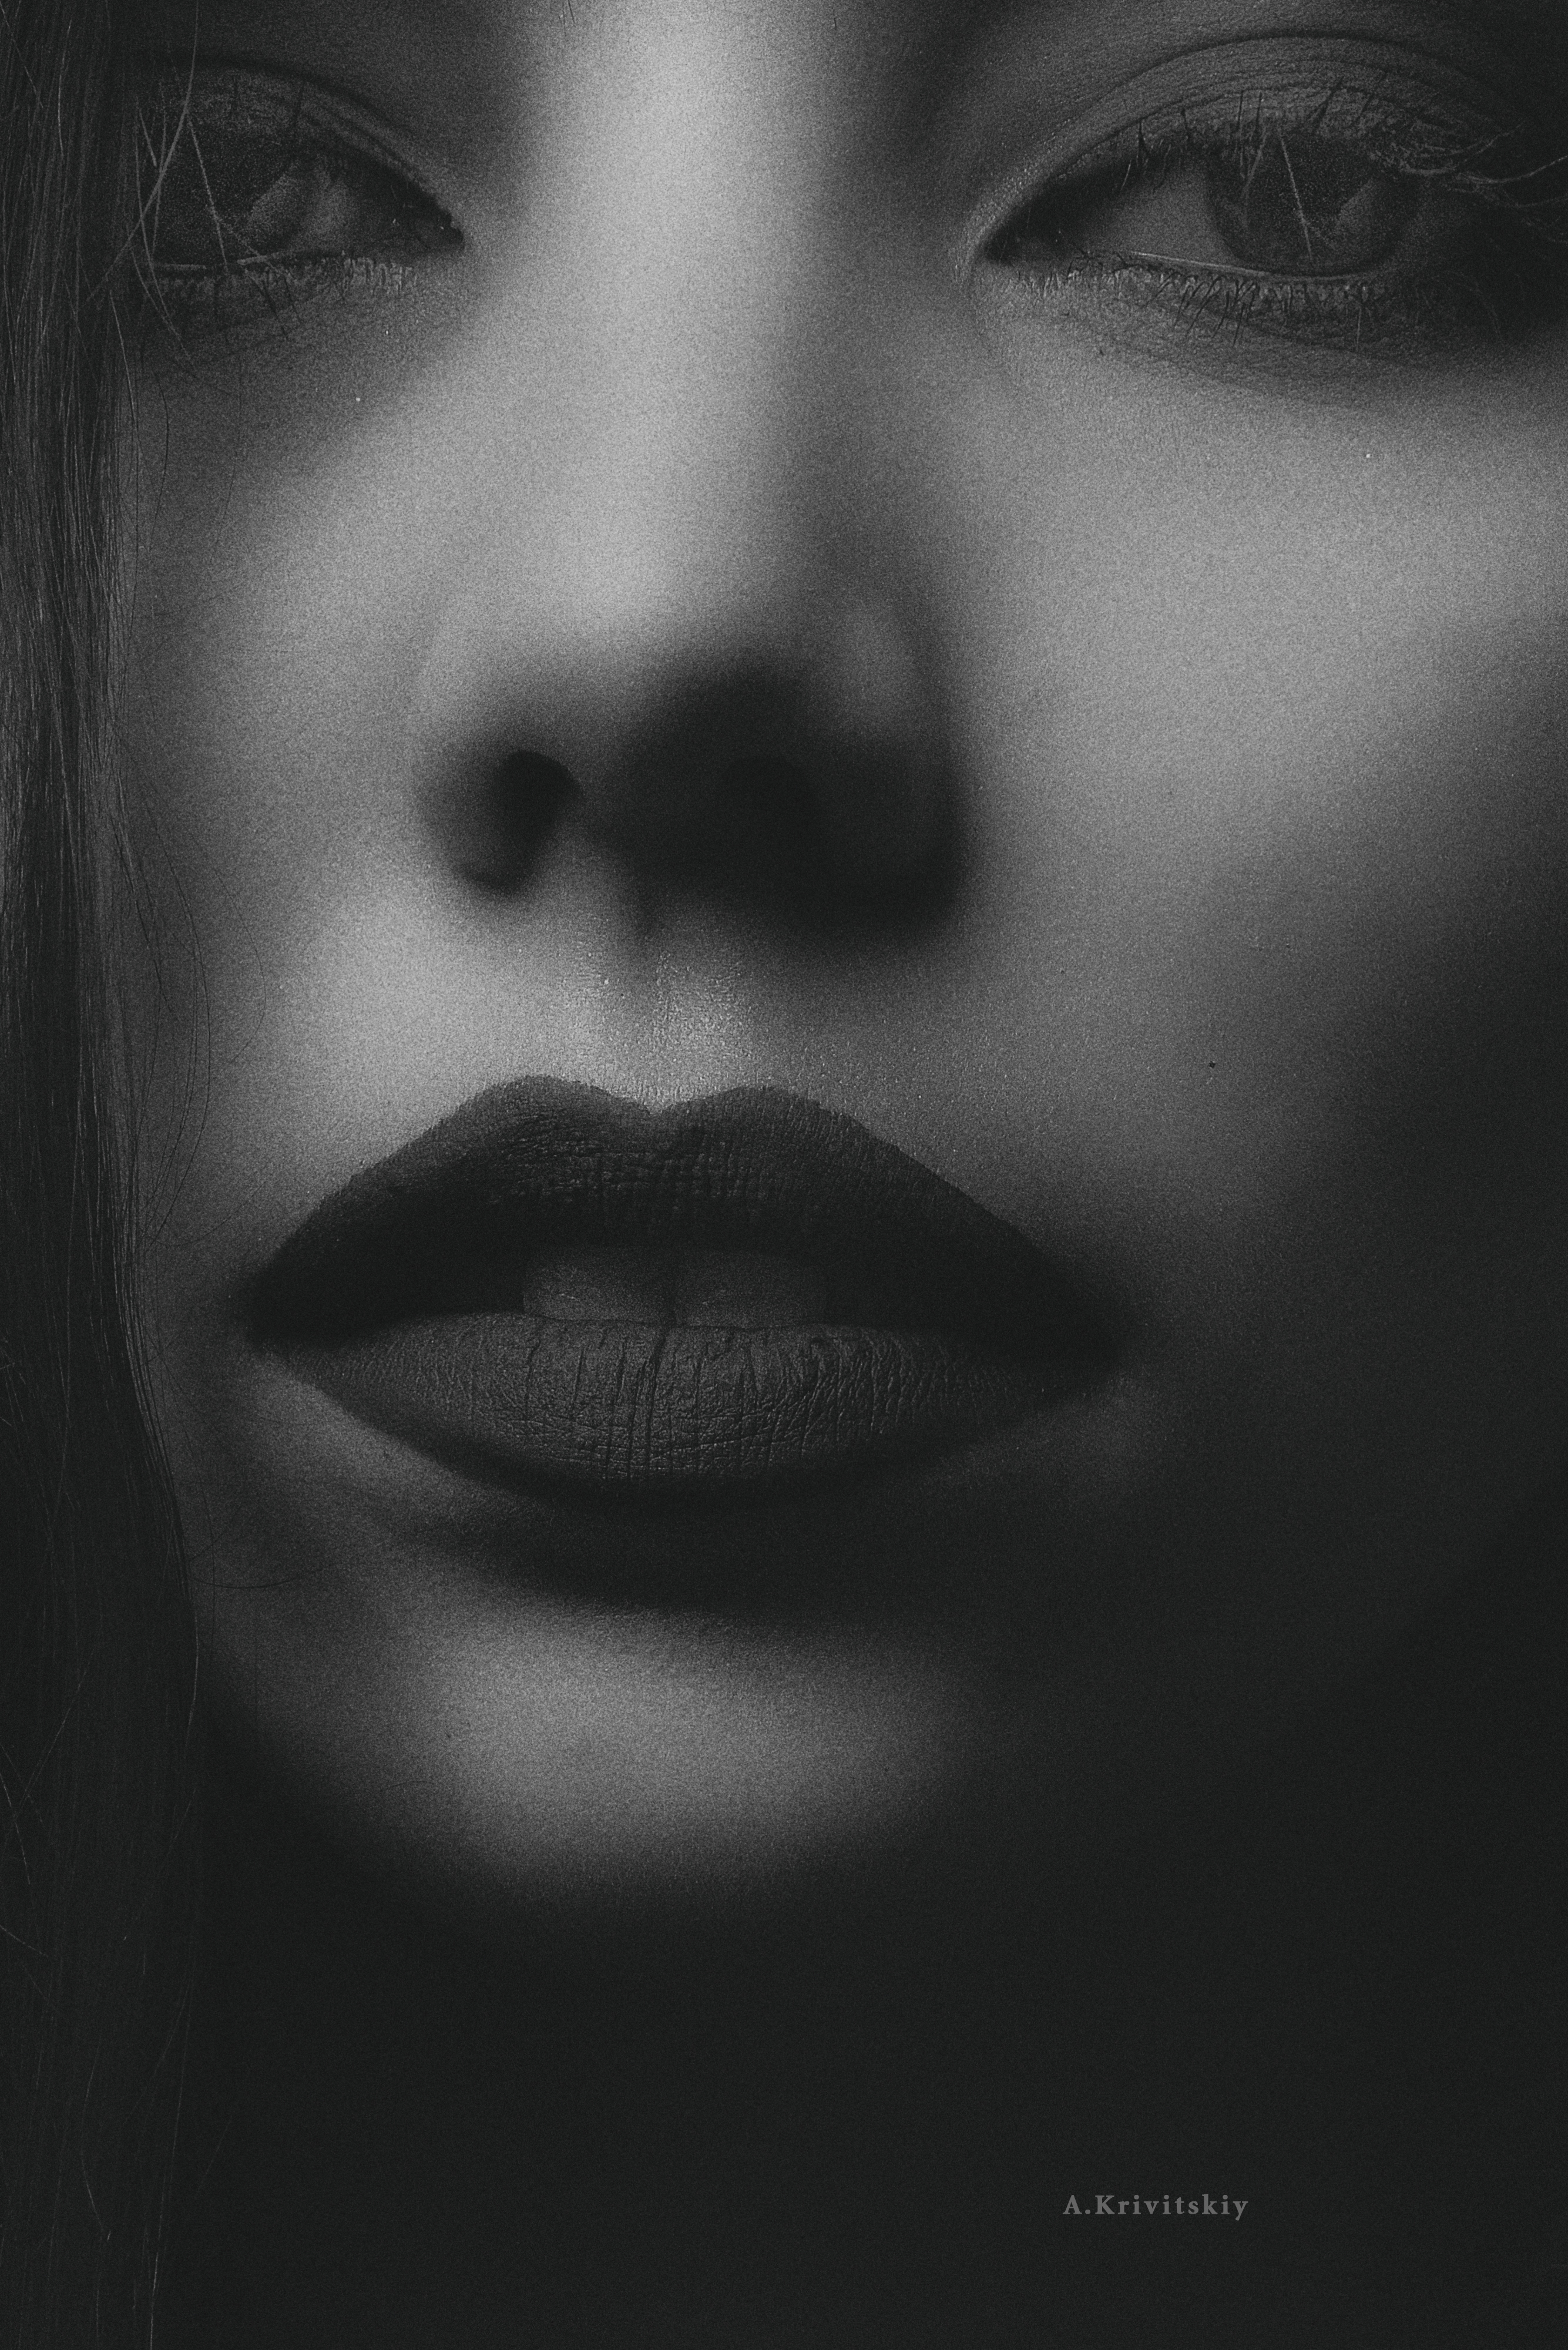
girl, portrait, retro, face, beautiful, look, studio, monochrome, donate, nose, cheek, lip, hand, eye, eyelash, neck, human body, flash photography, jaw, iris, gesture, No expression, Tints and shades, art, close up, monochrome photography, darkness, child, flesh, macro photography, shadow, nail, chest, still life photography, portrait photography, photo shoot, visual arts, facial hair, reflection